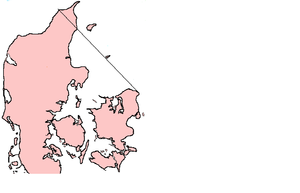
DVR90
Danmark synker syd for en akse mellem Hirtshals og Hornbæk.
DVR90 er Danmarks nye højdeniveau, som blev indført den 1. januar 2005. Det står for Dansk Vertikal Reference 1990. DVR90 afløser det gamle Dansk Normal Nul.